Ulysses (novel)

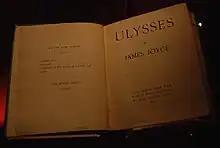
"Ulysses", Egoist Press, 1922

"Ulysses" is divided into the three books (marked I, II, and III) and 18 episodes. The episodes do not have chapter headings or titles, and are numbered only in Gabler's edition. In the various editions, the breaks between episodes are indicated in different ways; in the Modern Library edition, for example, each episode begins at the top of a new page.